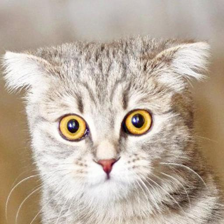
Label: animals